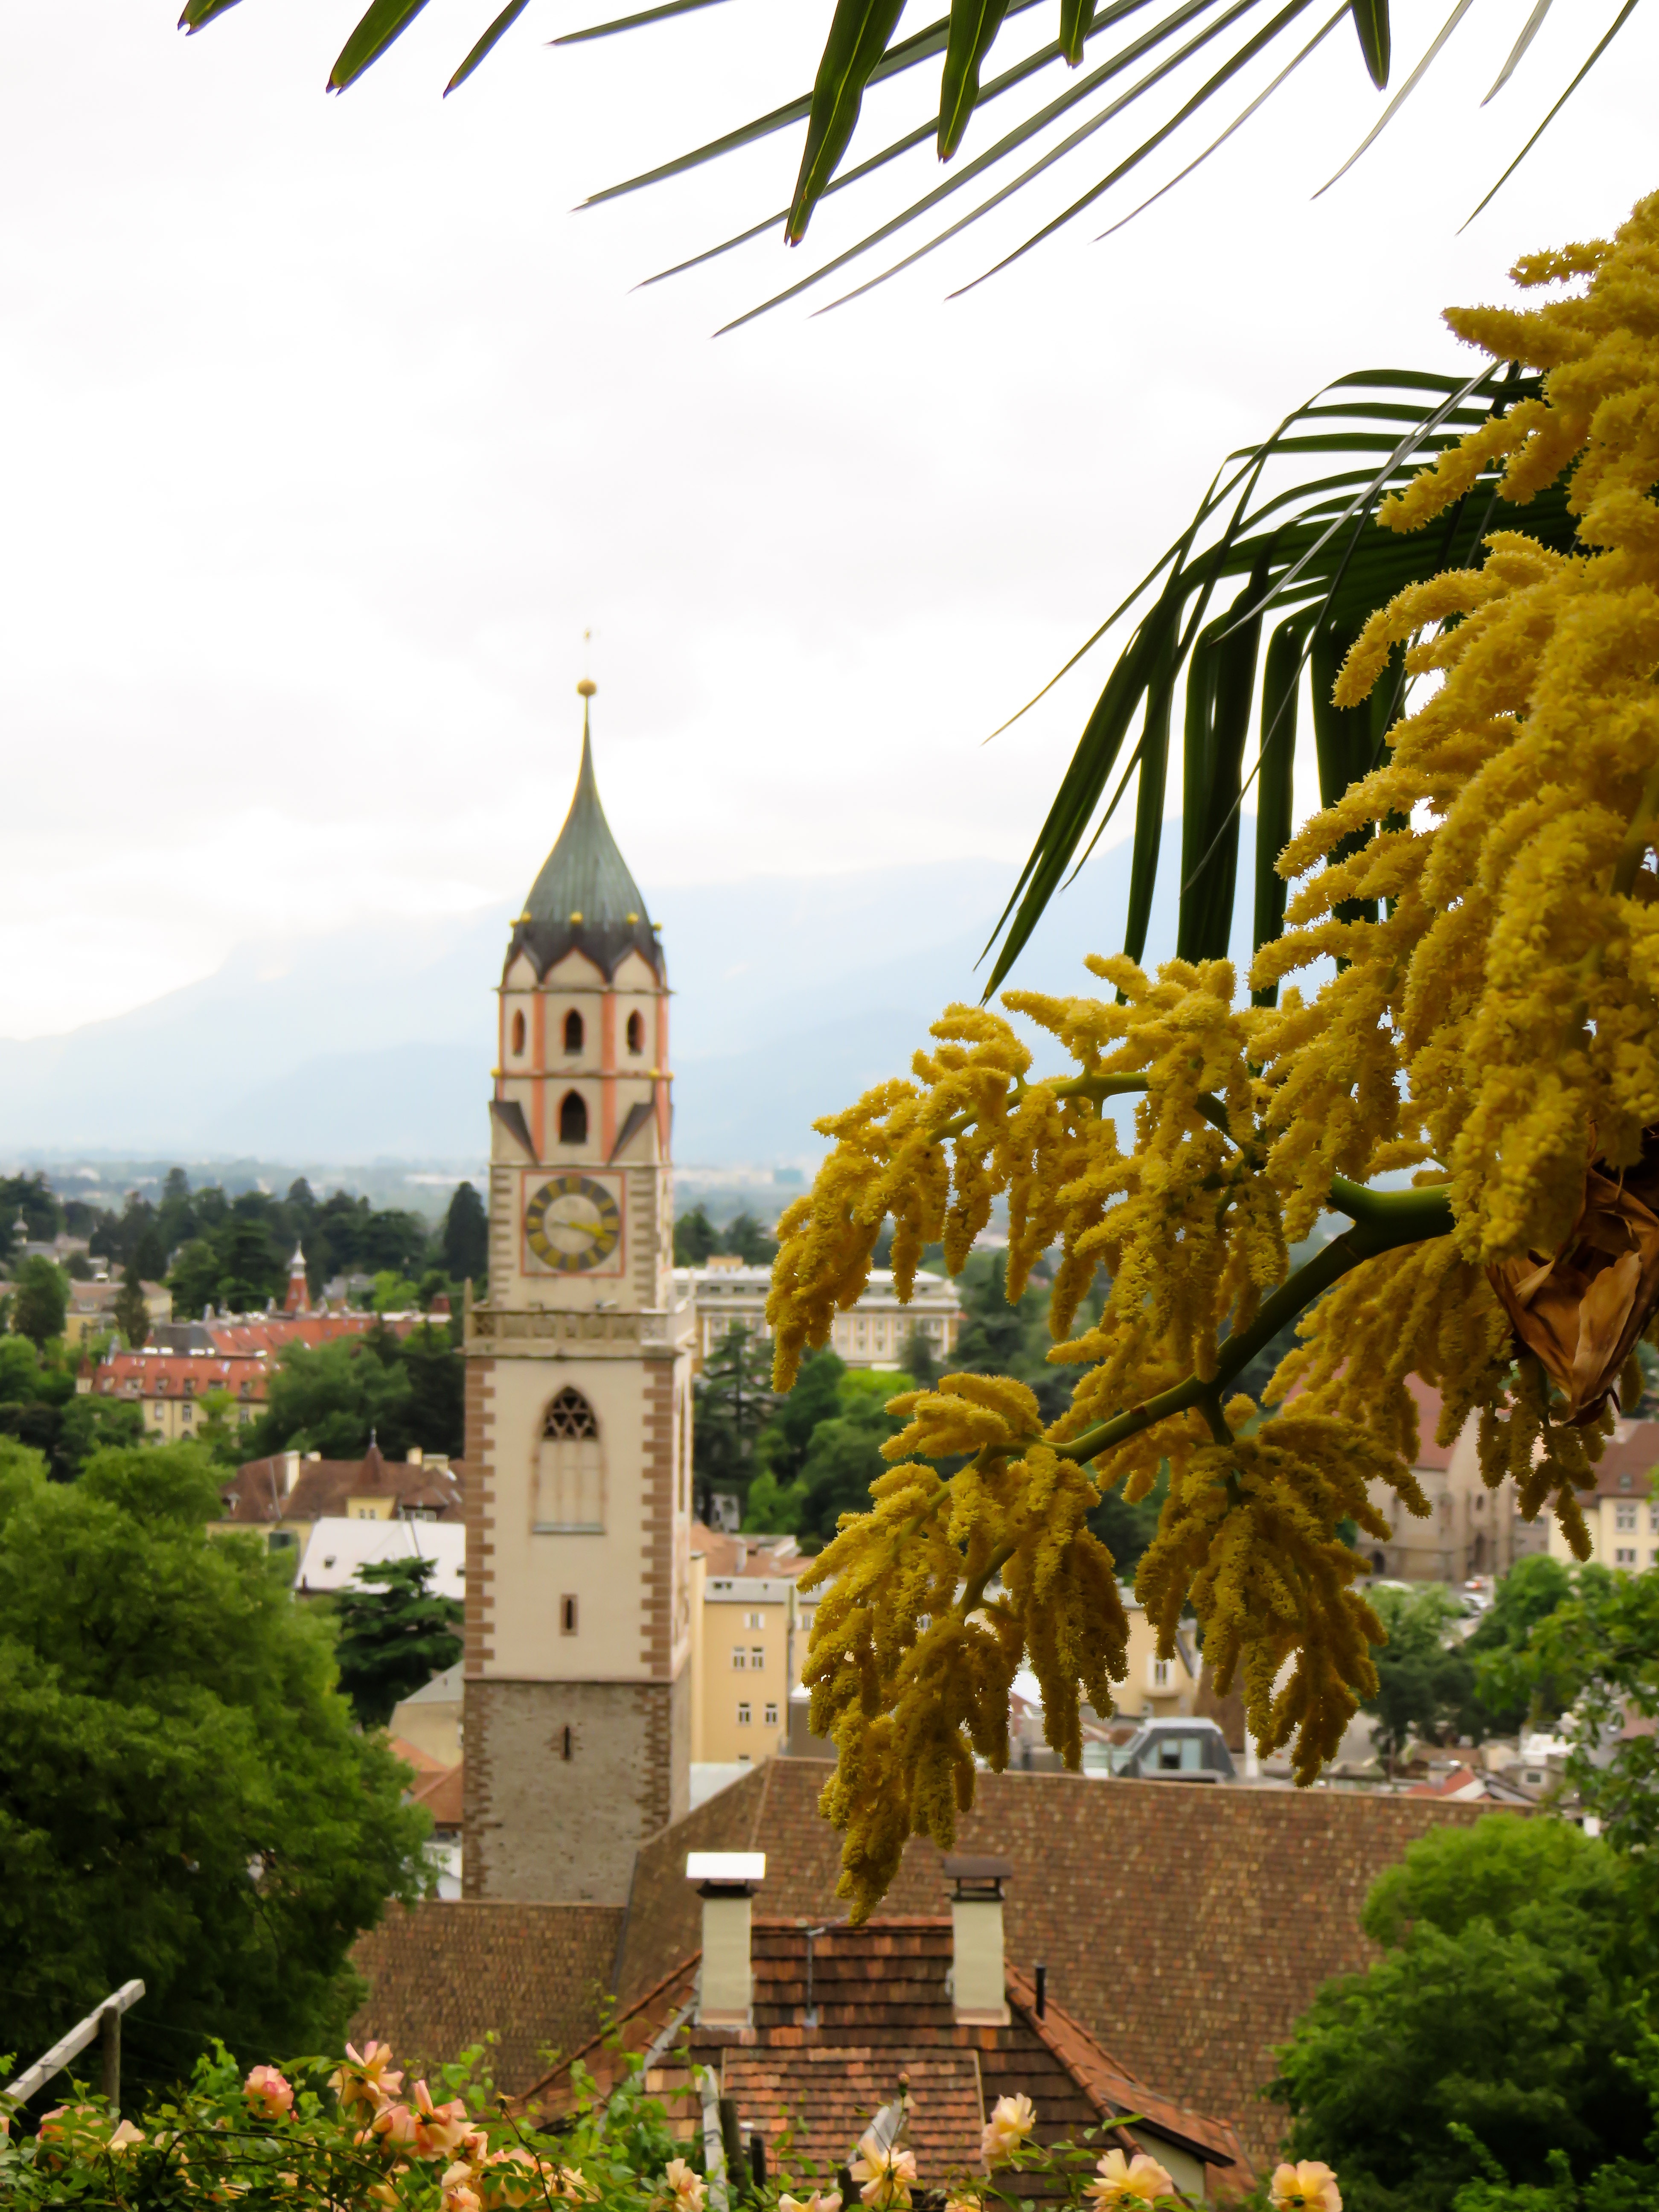
blossom, flower, bloom, view, tower, palm, holiday, landmark, italy, church, place of worship, meran, south tyrol